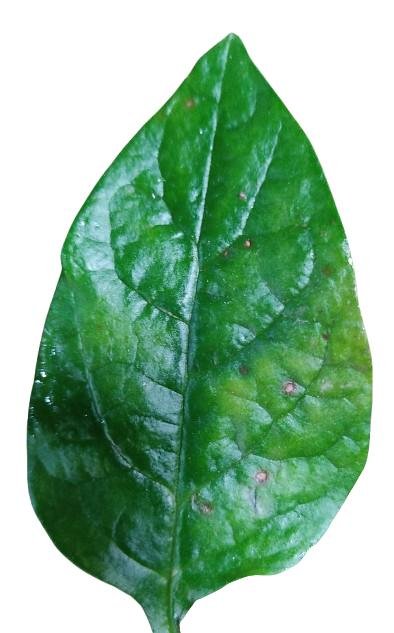
Label: Bacterial-Spot